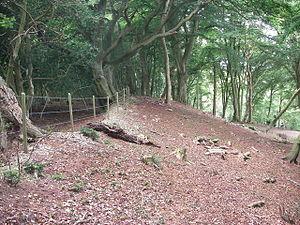
Godshill est un village et une paroisse civile du New Forest, dans le Hampshire, en Angleterre. Il est situé à environ 2,5 km à l'est de la ville de Fordingbridge.